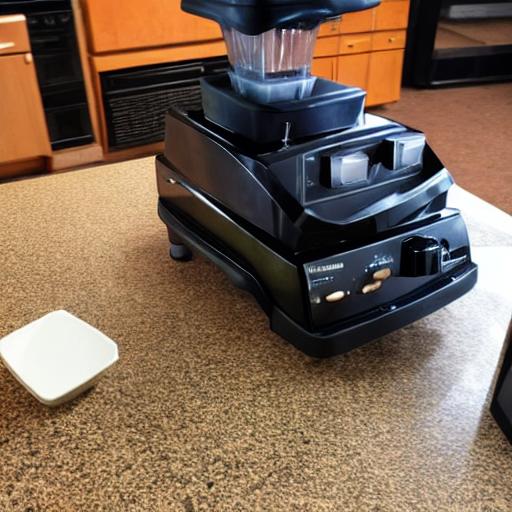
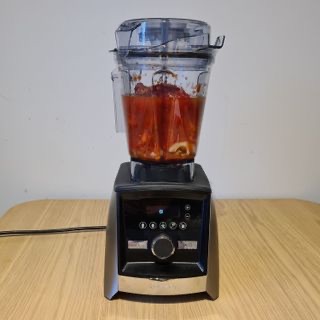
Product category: items_blender
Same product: no